Battle of Britain (1985 video game)

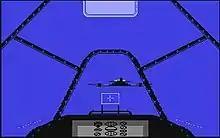
The game contains elements of first-person shooting. In this sequence, a Spitfire attempts to destroy a Messerschmitt Bf 109.

At the start of the game, a wave of Luftwaffe aircraft (in the appearance of "Balkenkreuz" sprites on the map) will cross the English Channel and proceed to bomb various cities, air bases and radar installations. In response, the player must choose which RAF squadrons are scrambled and give orders to them. When an RAF squadron has successfully engaged a Luftwaffe unit on the map, if the player selected the optional arcade mode at the beginning of the game, the game will shift to first-person shooter perspective, in which the point of view is portrayed from a cockpit of a Spitfire. During this dogfight sequence, the number of Luftwaffe casualties will depend on how many aircraft the player was able to shoot down, however, choosing not to play the dogfights does not appear to disadvantage the player.